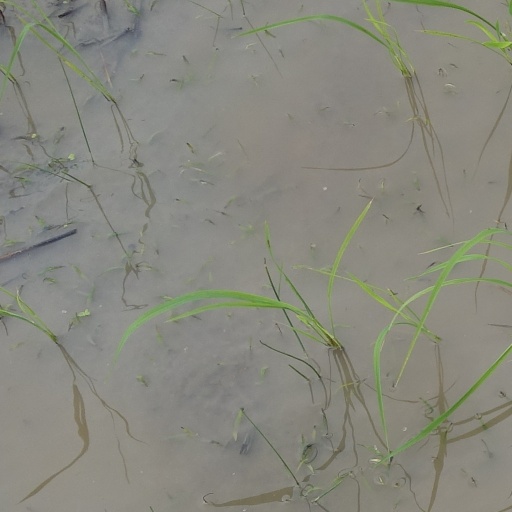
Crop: rice